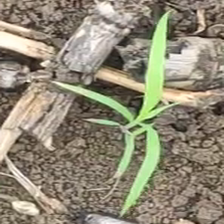
Weed species: Digitaria_SP_(Digitaria Sanguinalis )